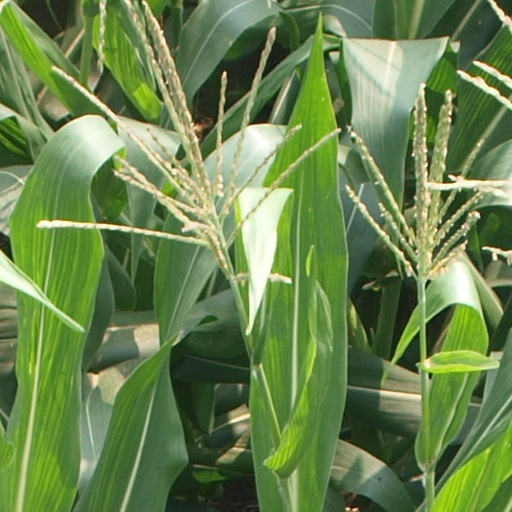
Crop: maize; corn